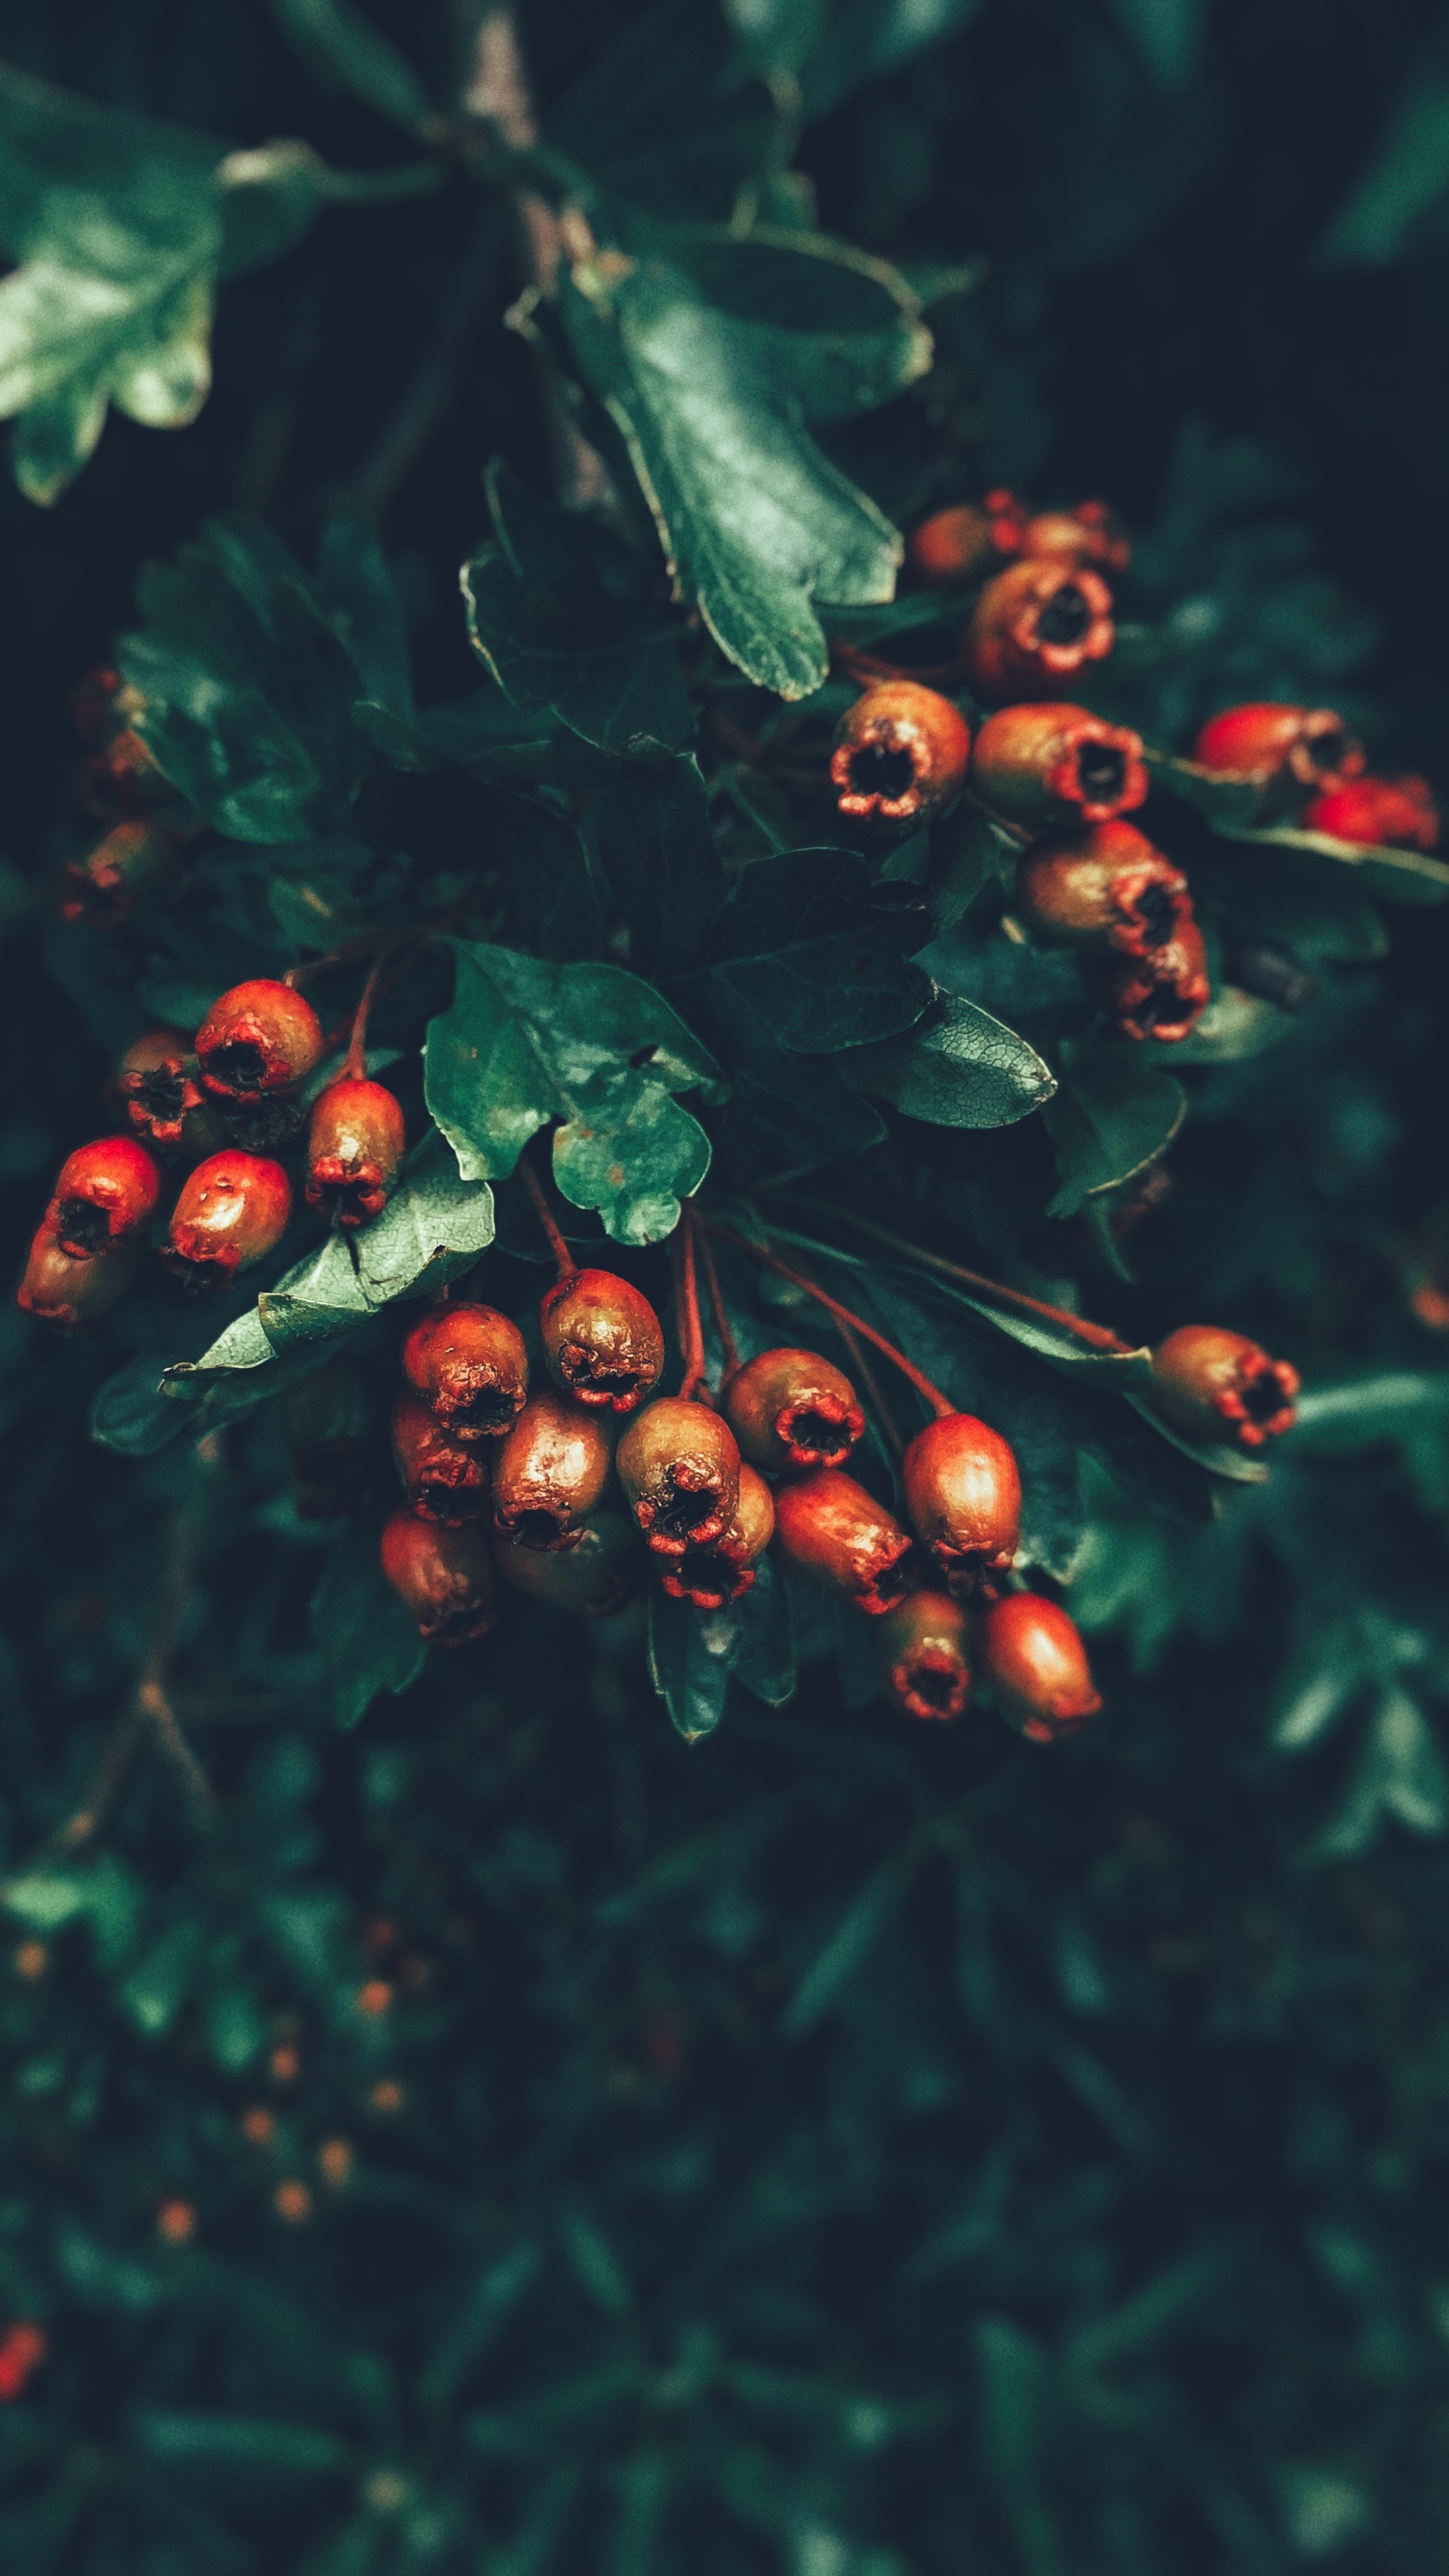
nature, plant, leaf, flower, underwater, green, red, insect, biology, flora, reef, macro photography